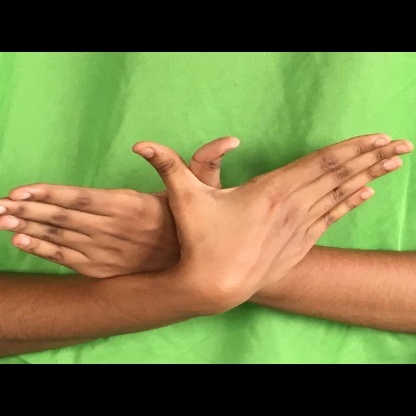
Mudra: Garuda